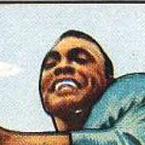
Age: 23